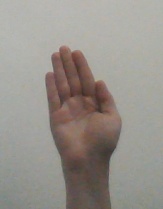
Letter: seen